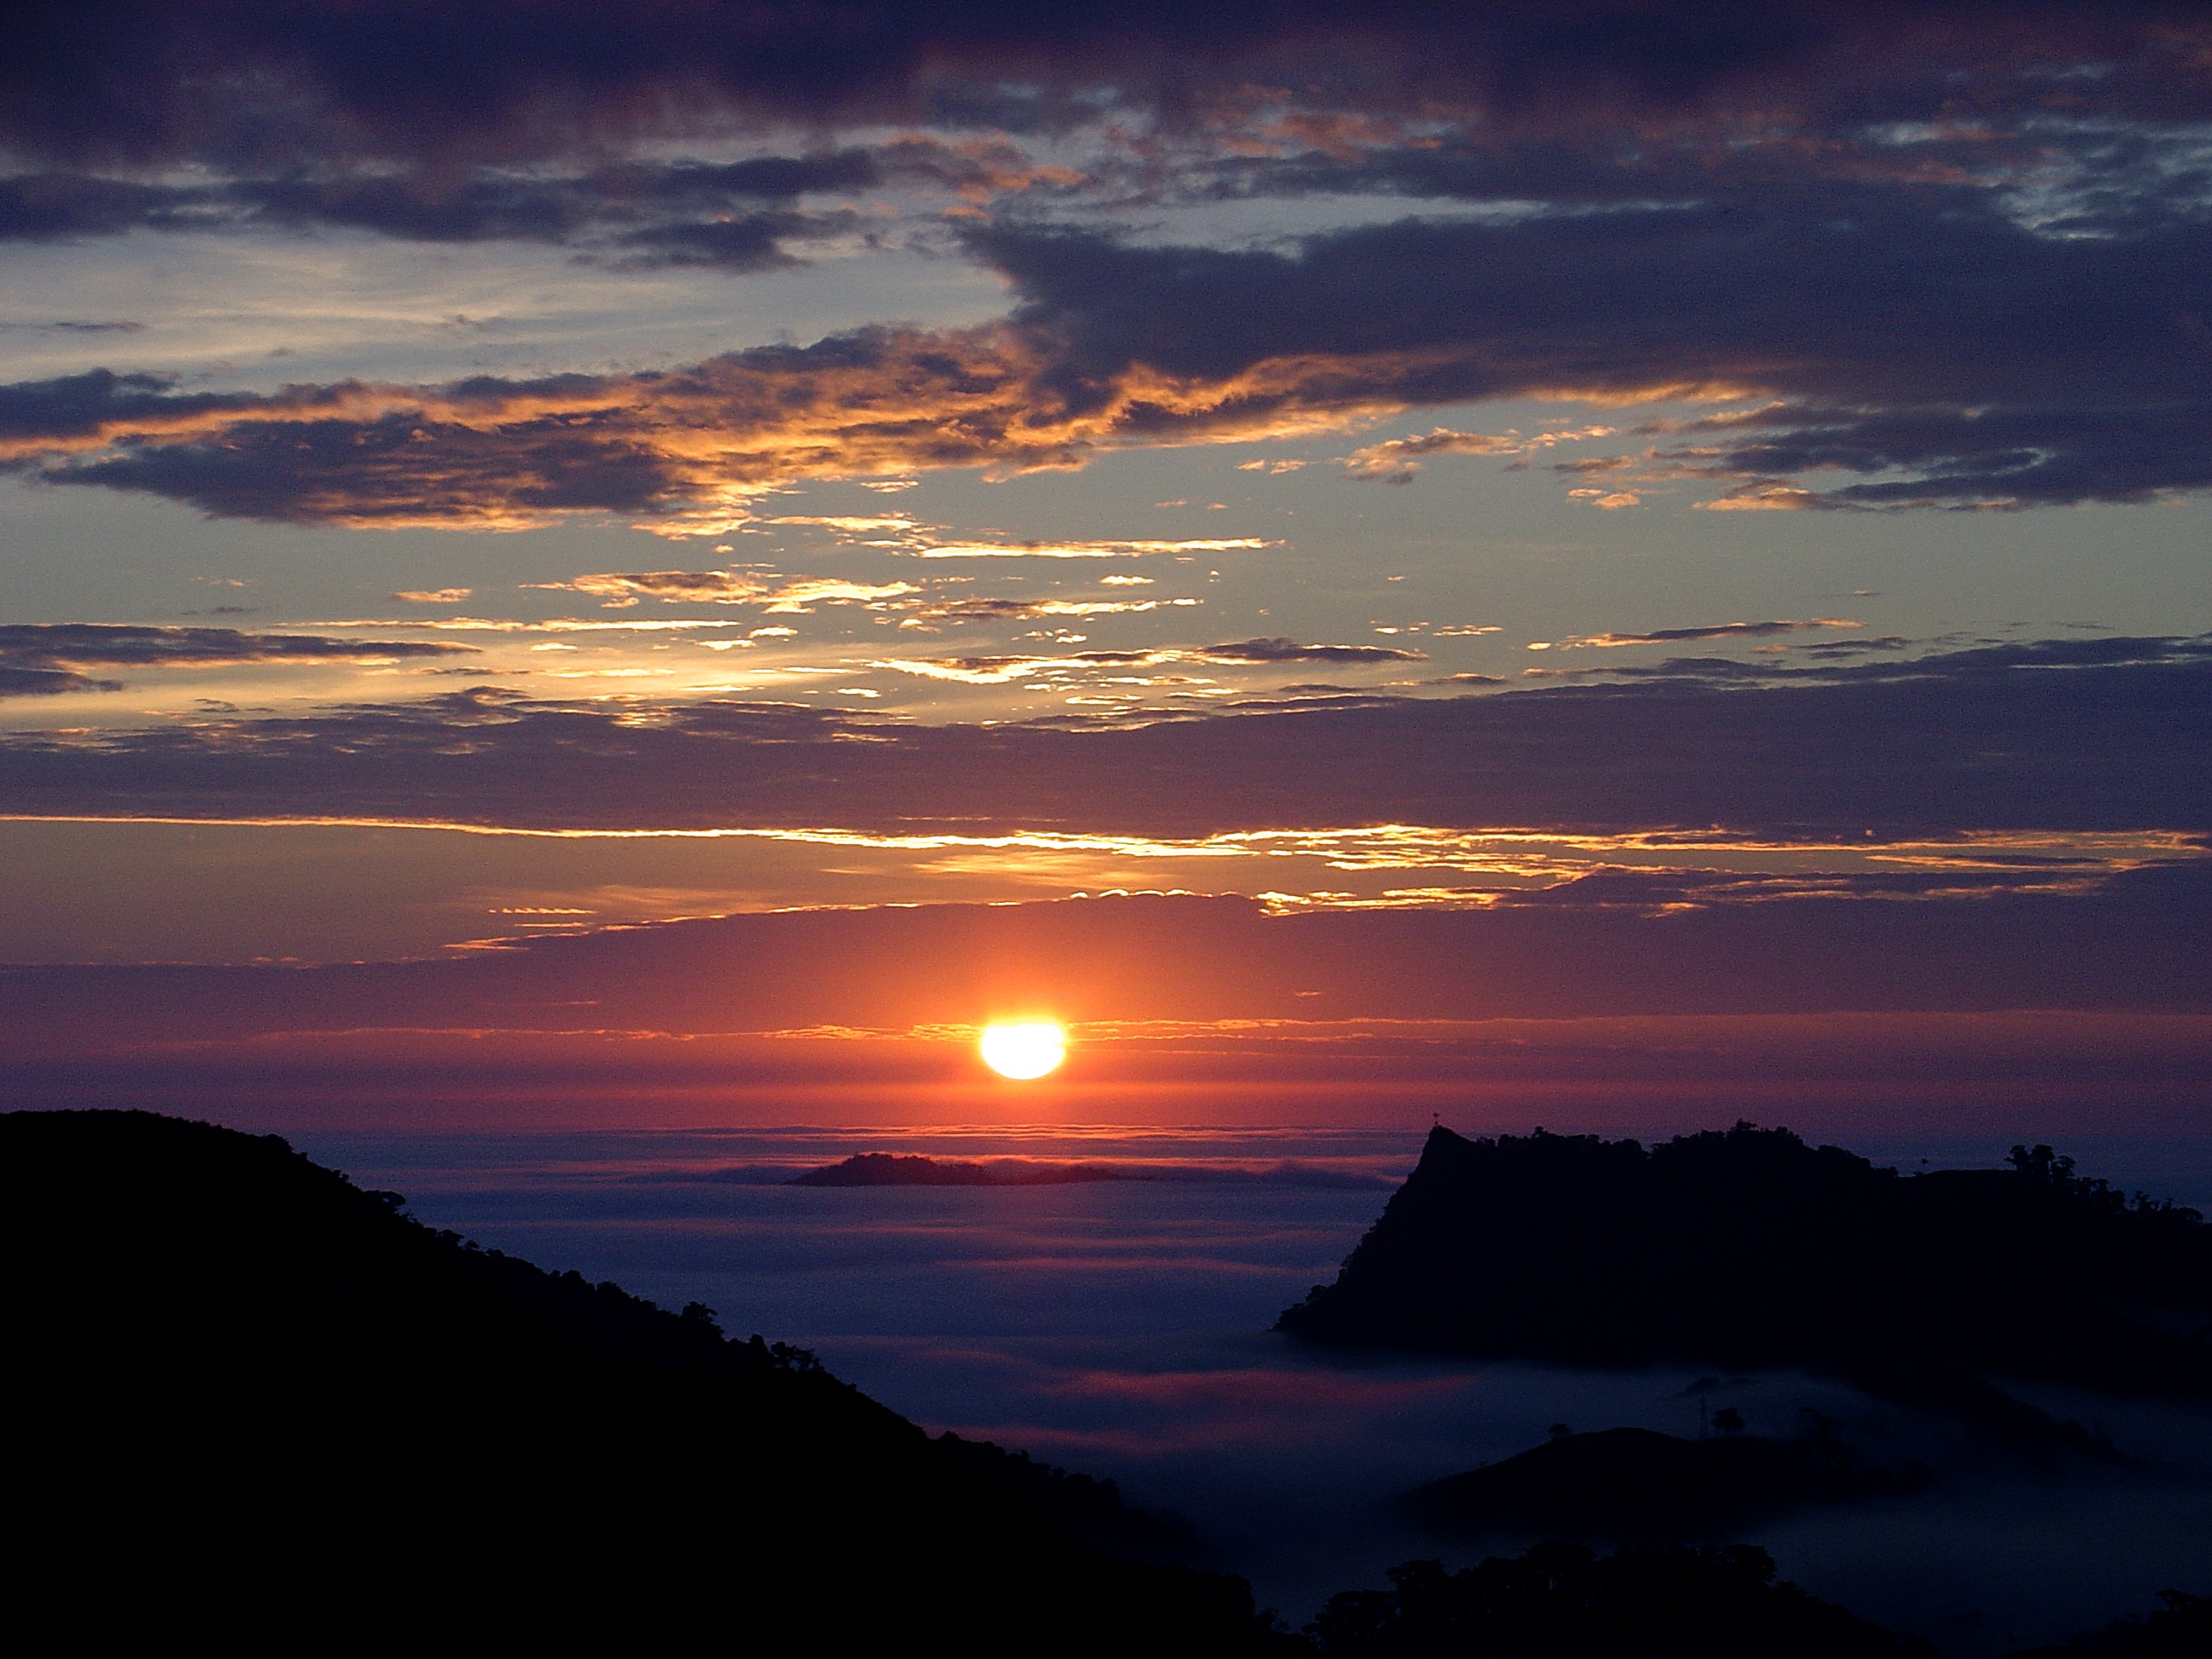
sea, horizon, cloud, sky, sun, sunrise, sunset, sunlight, morning, dawn, atmosphere, dusk, evening, afterglow, red sky at morning